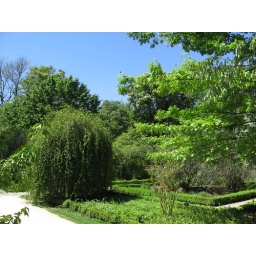
Brilliant blue sky in the Botanic garden of Madrid